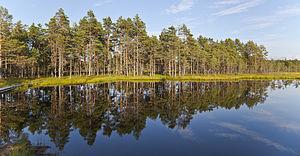
Tourbière de Viru, Parc national de Lahemaa, Estonie Italiano: Palude nel Parco nazionale Lahemaa, Estonia.
Le parc national de Lahemaa est situé au nord de l'Estonie, à 70 km à l'est de la capitale Tallinn par la Route nationale 1.